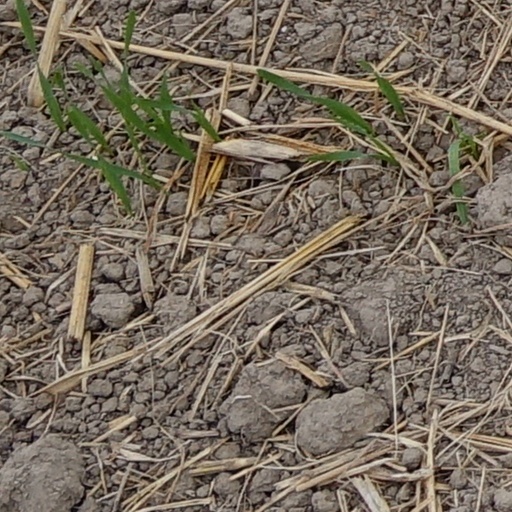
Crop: wheat